KSCW-DT

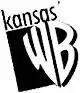
KWCV's second logo used from 2003 to 2006.

The station was first licensed on June 8, 1988, under permits from LIN TV filing an application with the Federal Communications Commission (FCC), under the call letters KWCV. It was temporarily licensed as DKWCV on November 5, 1998, but on February 11, 1999, it was changed back to KWCV.